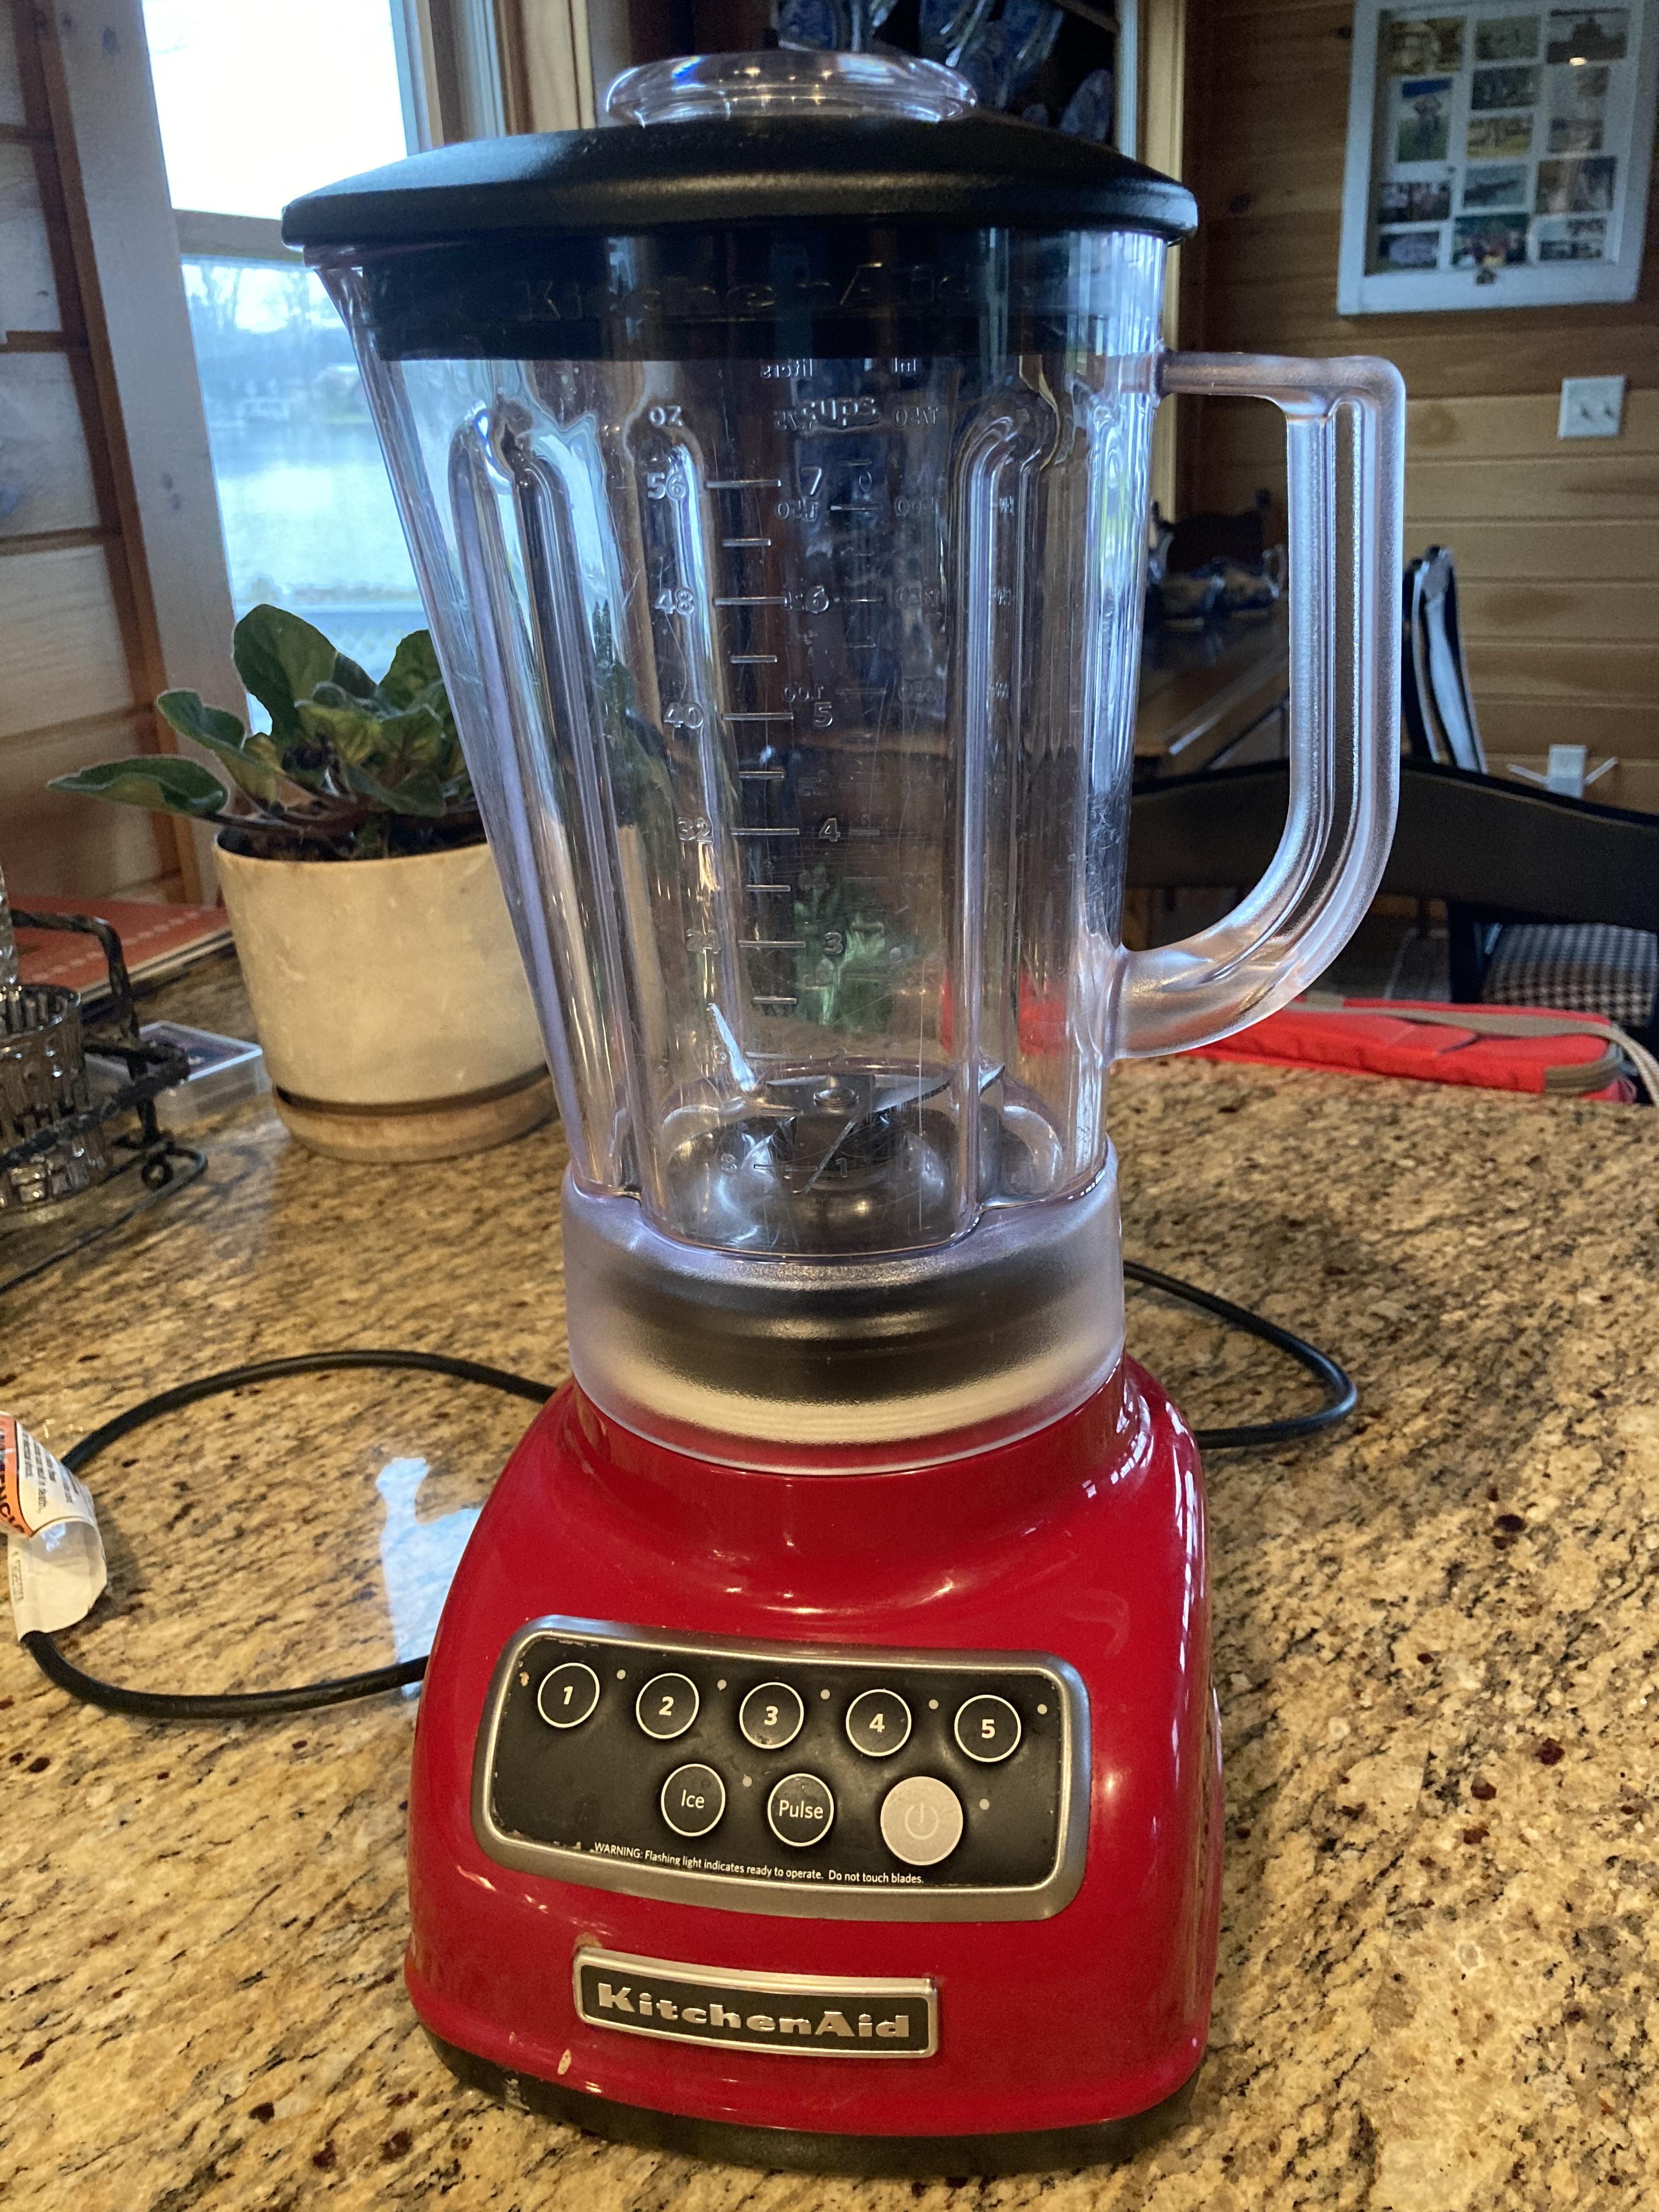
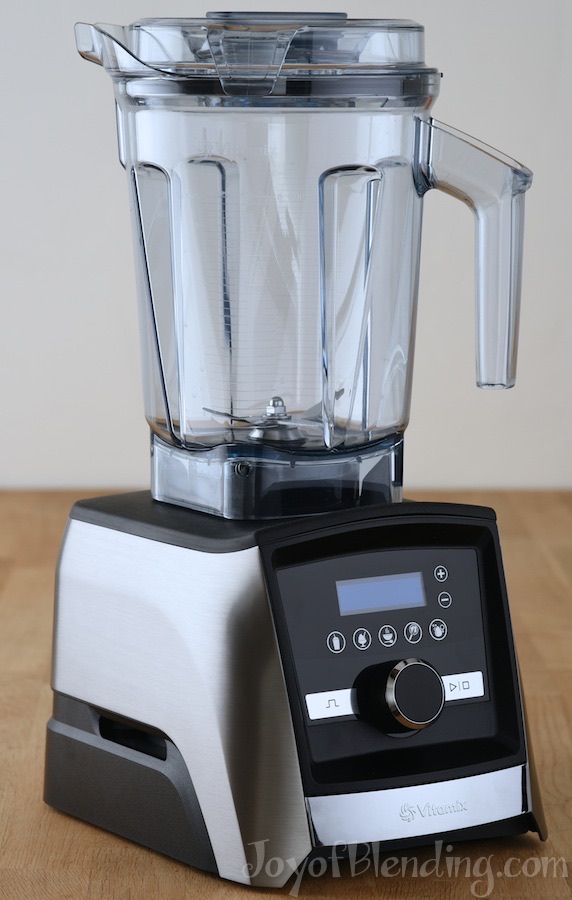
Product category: items_blender
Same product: no